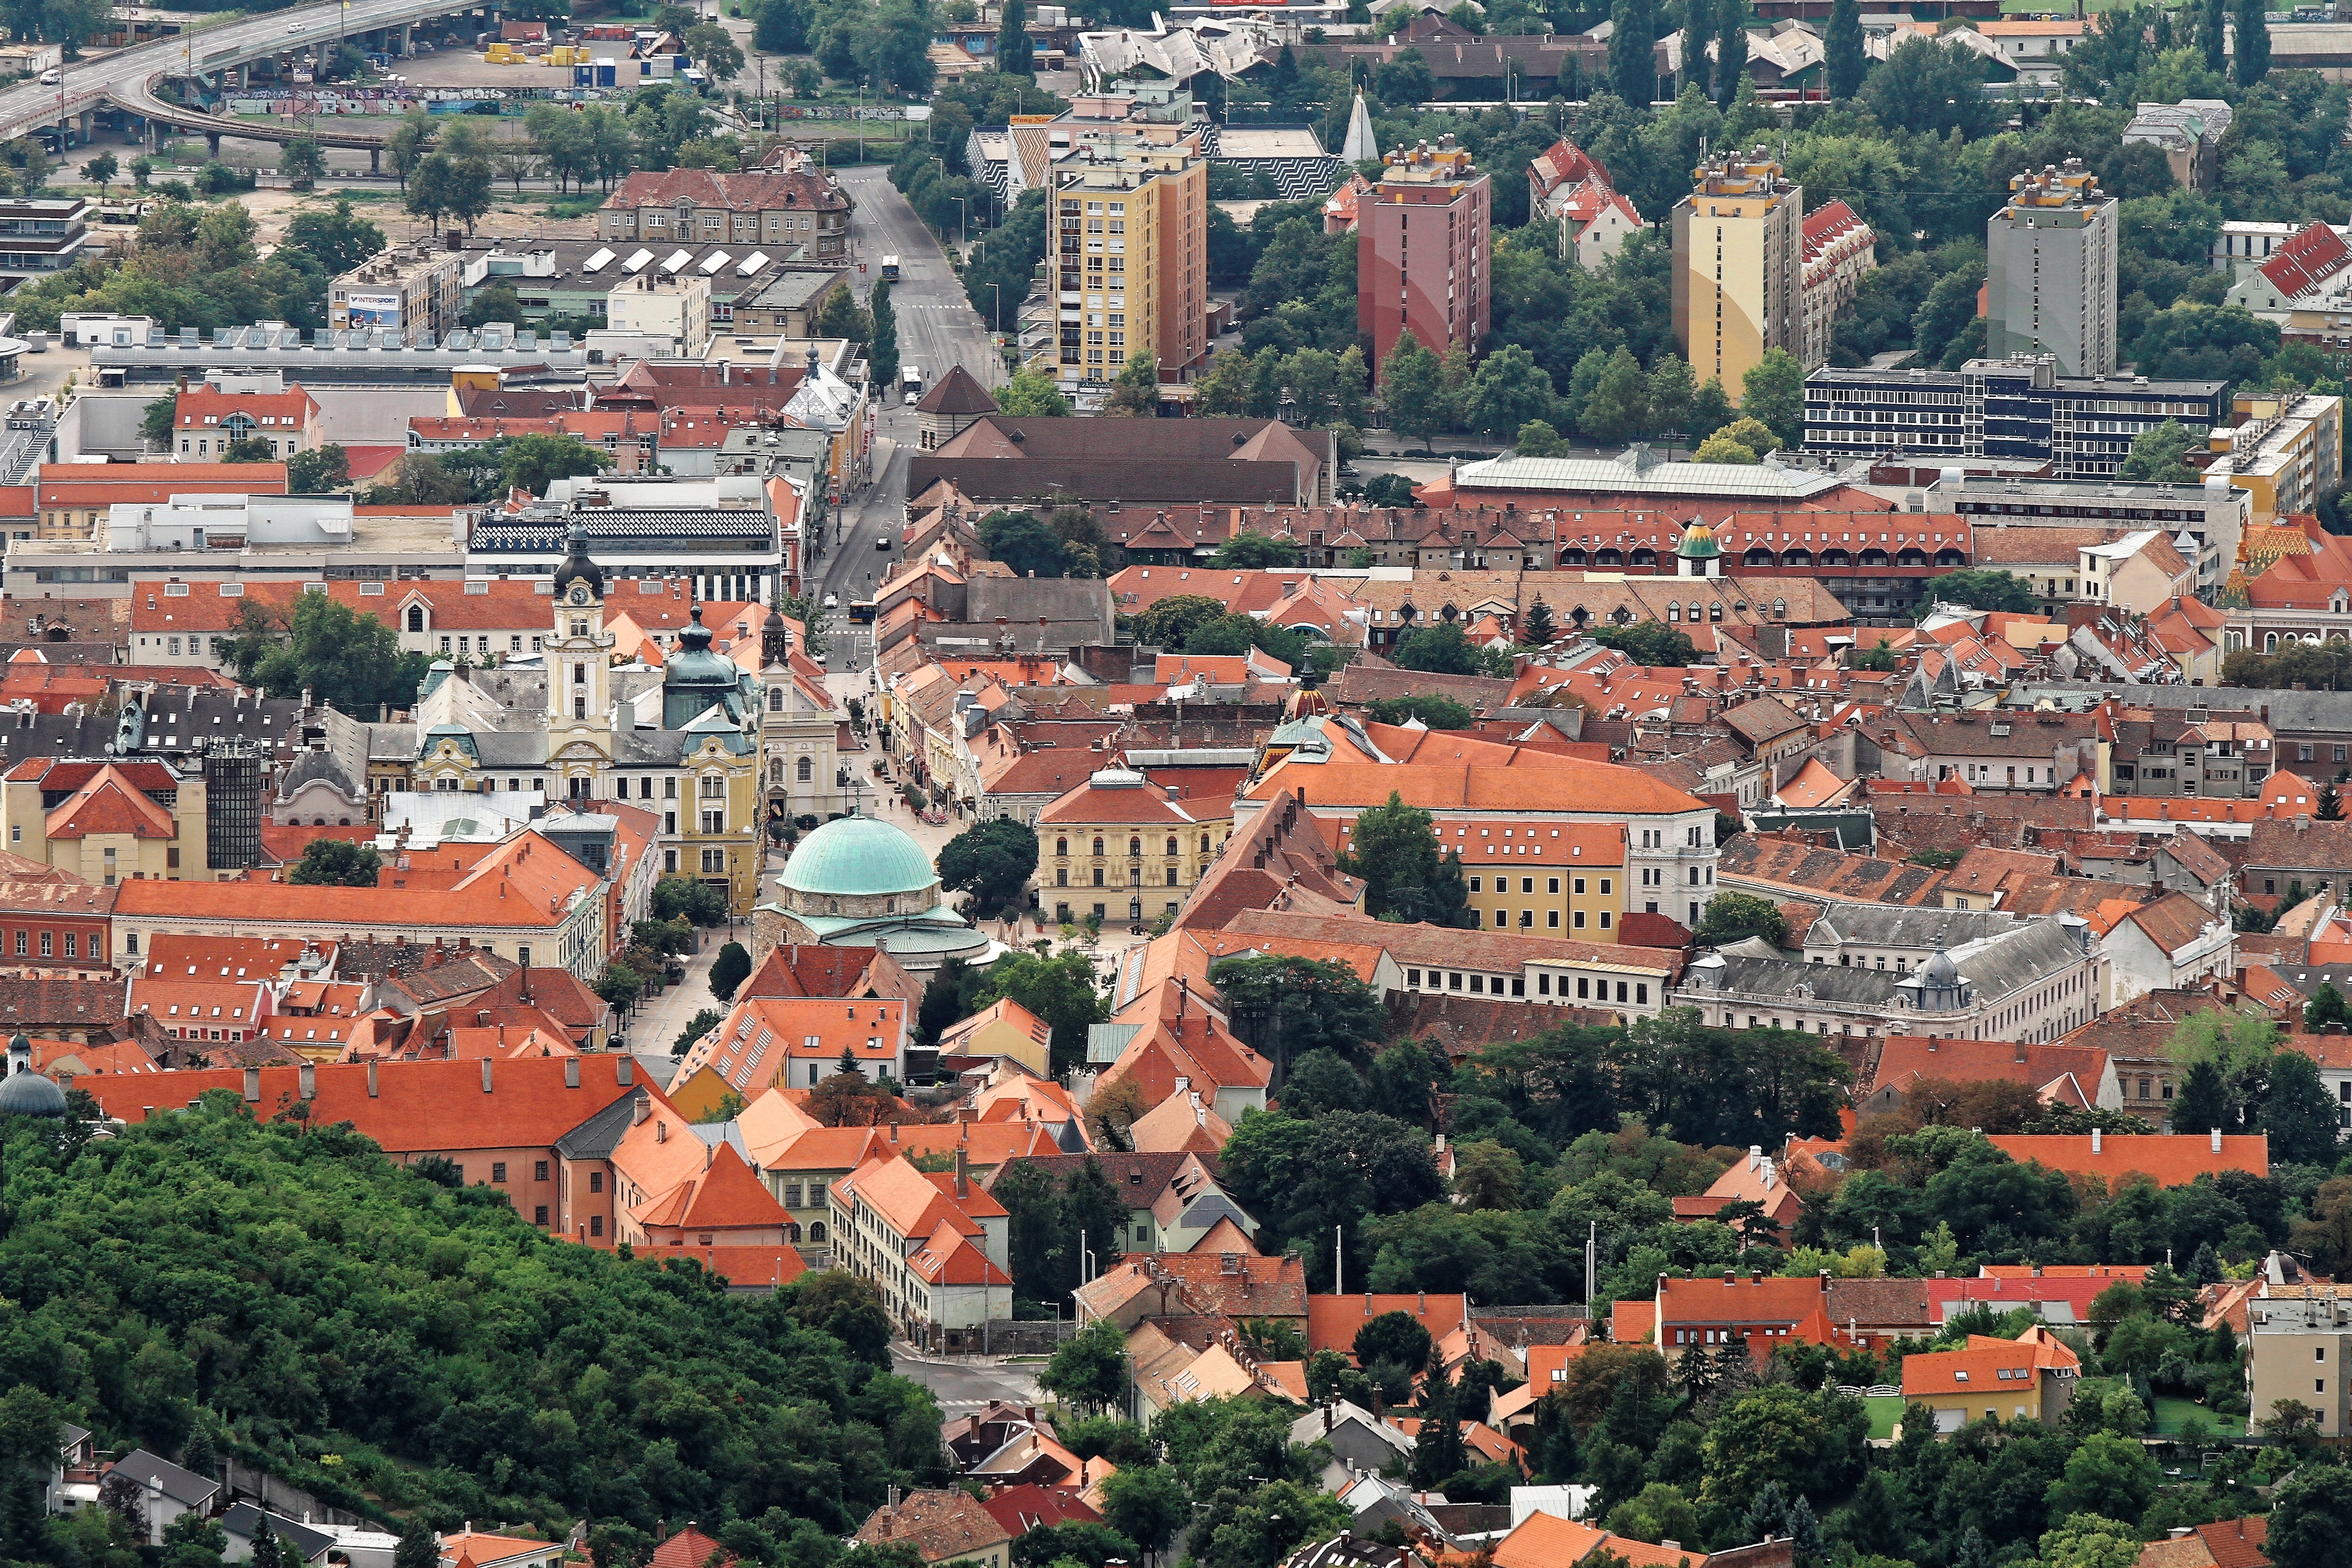
landscape, architecture, structure, skyline, street, photography, town, view, building, city, urban, cityscape, panorama, downtown, travel, suburb, europe, landmark, exterior, tourism, aerial, aerial view, district, hungary, scene, historical, metropolis, neighbourhood, bird's eye view, aerial photography, urban area, residential area, geographical feature, human settlement, metropolitan area, bird's view